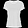
Label: T - shirt / top